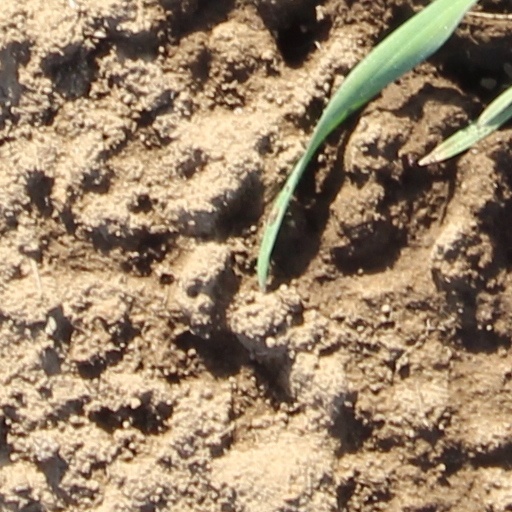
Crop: wheat